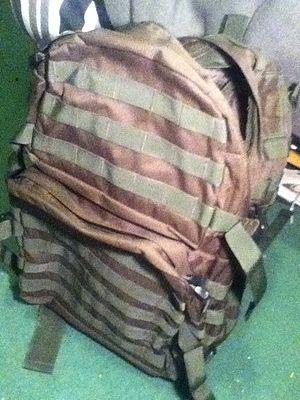
Le système d'attache MOLLE est utilisé principalement par les forces de l'OTAN pour fixer des accessoires sur leurs équipements. Introduit en 1997 pour remplacer le système ALICE, qui datait de 1973, il n'a été utilisé à grande échelle qu'à partir de 2001, notamment par les troupes américaines intervenant en Afghanistan, puis plus tard en Irak.